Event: Nepal Earthquake
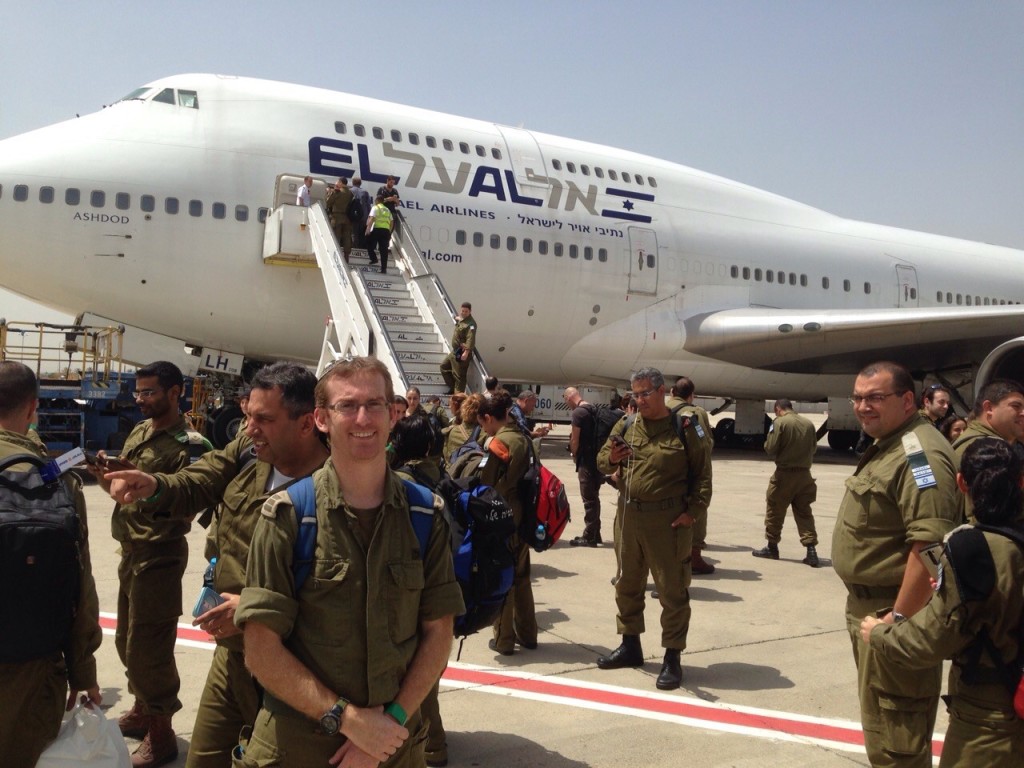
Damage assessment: no_damage